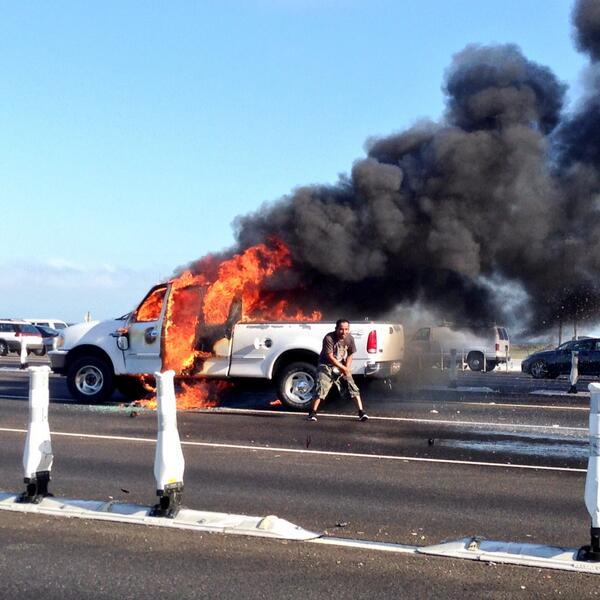
Label: urban_fire